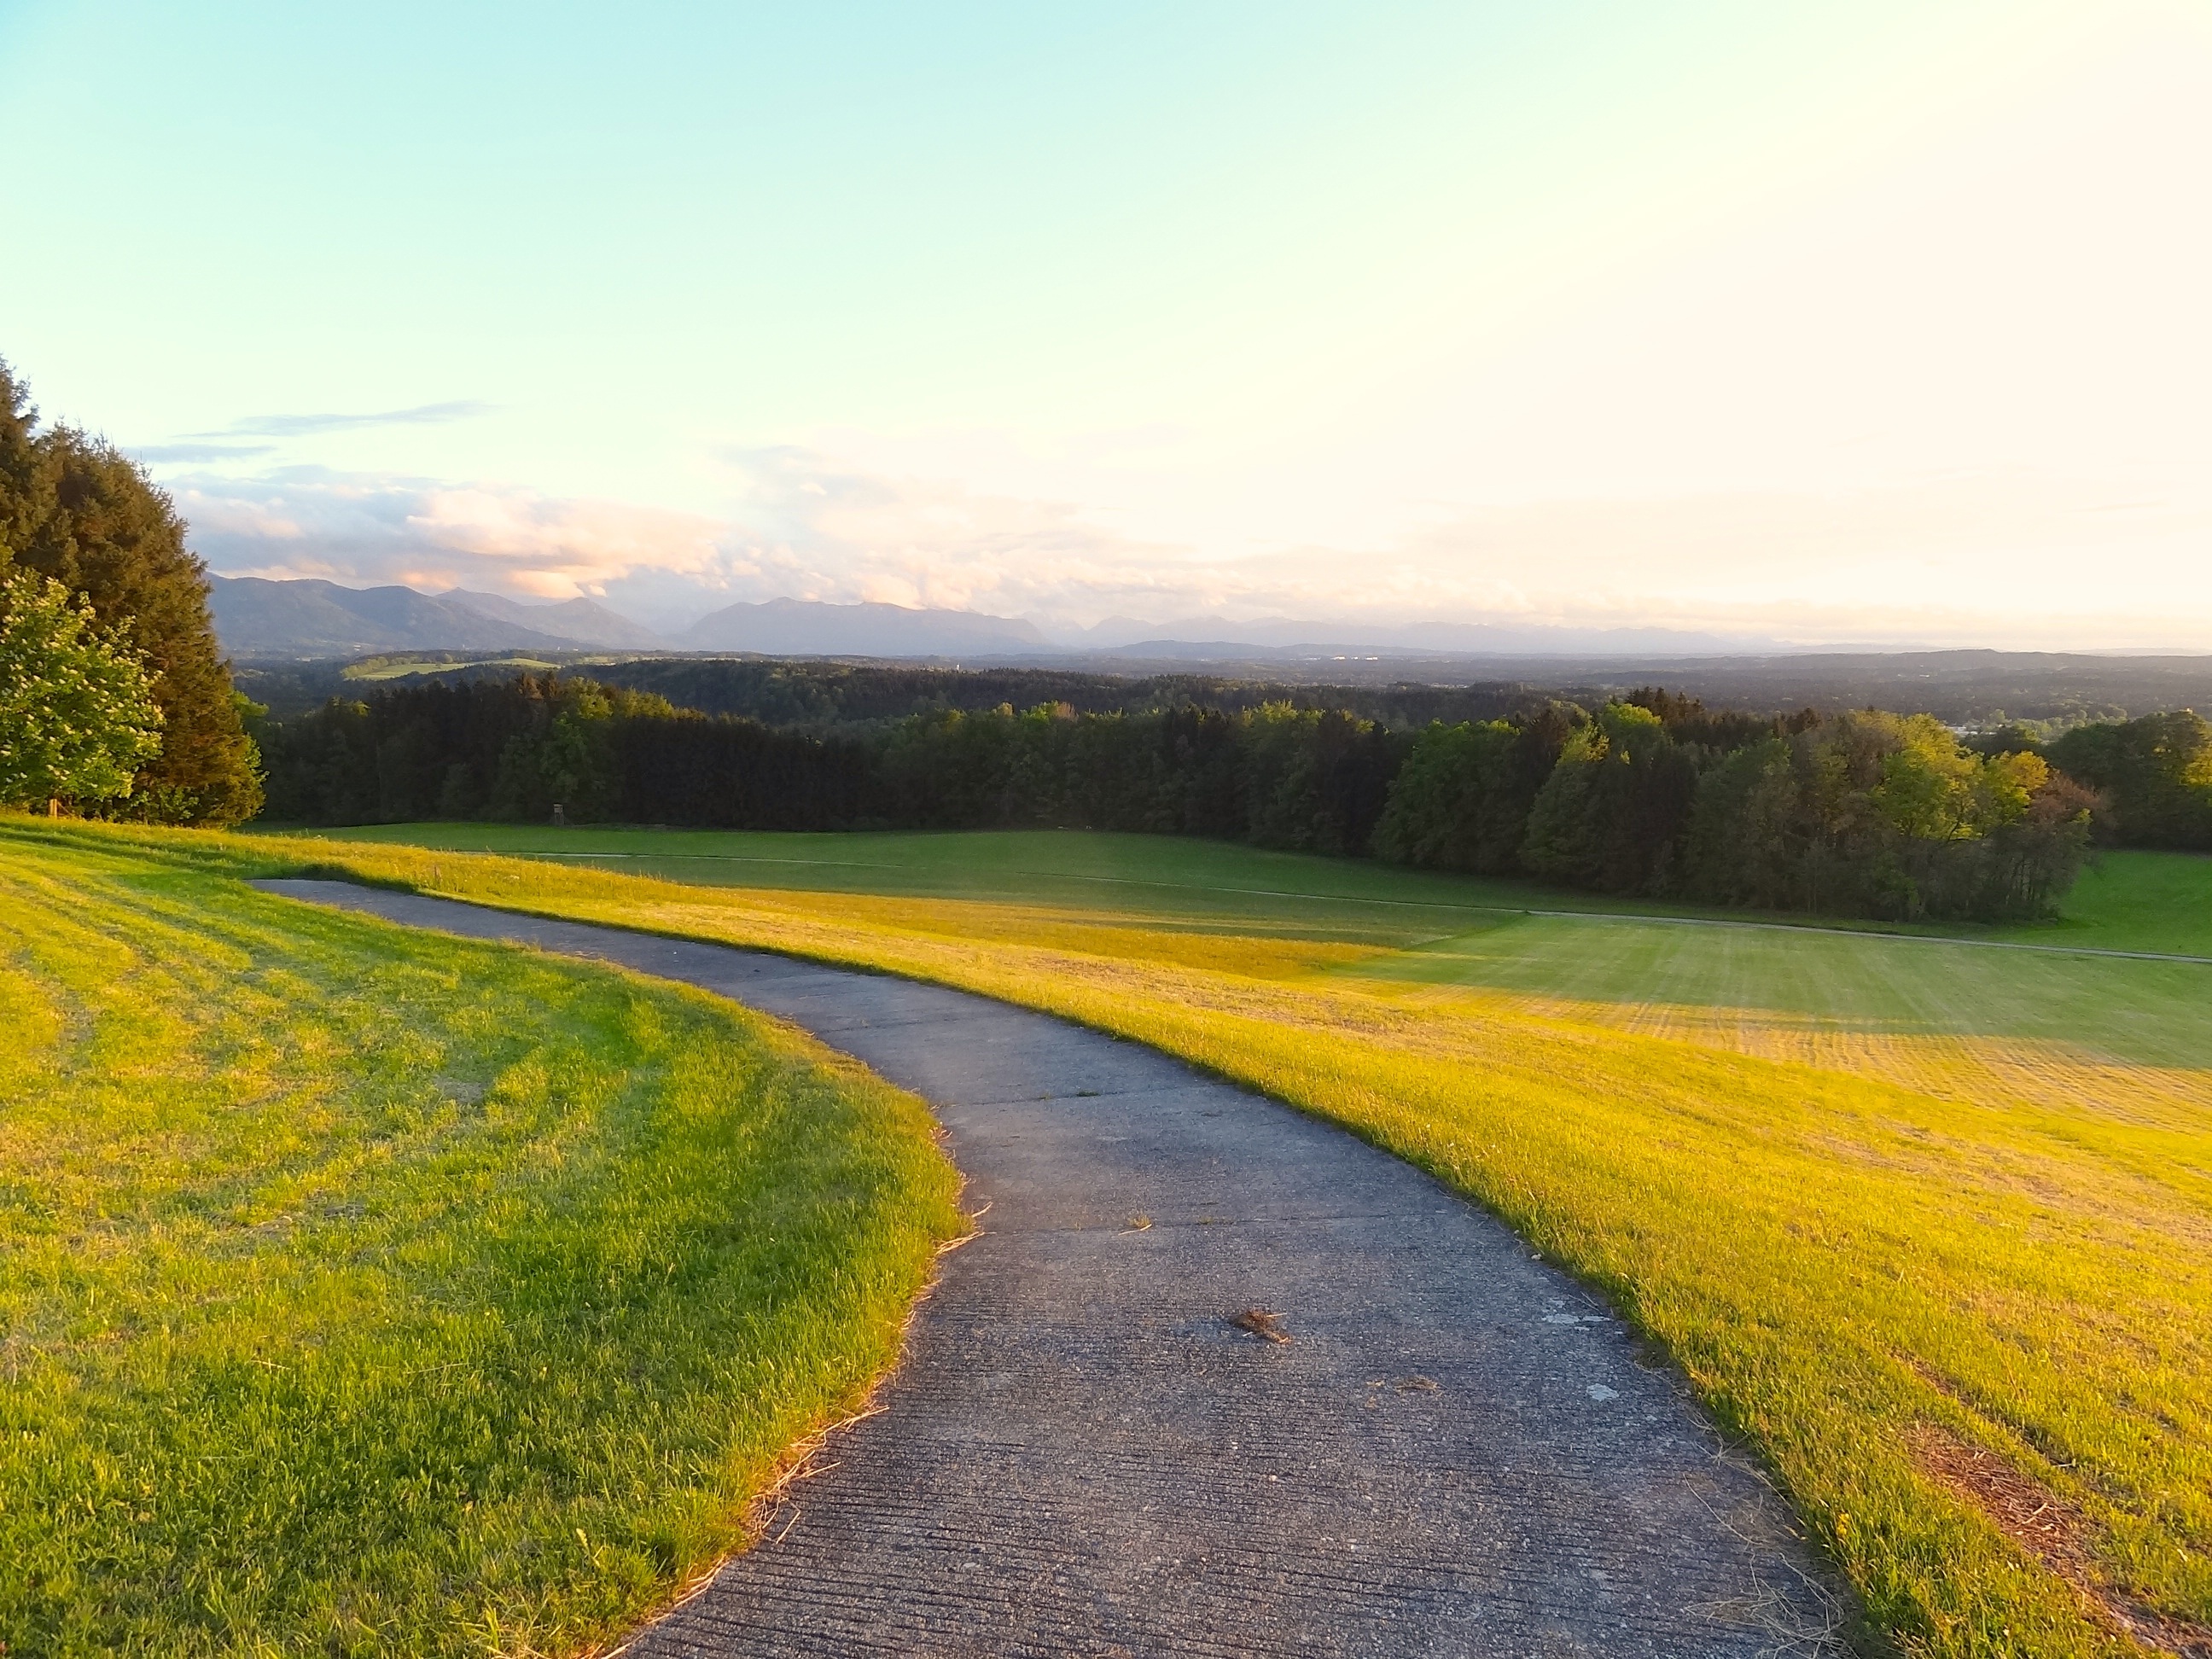
landscape, tree, nature, grass, horizon, mountain, plant, sky, road, field, meadow, prairie, sunlight, morning, hill, flower, view, valley, country, dirt road, green, autumn, agriculture, tourism, plain, rapeseed, mountains, grassland, rural area, geographical feature, grass family